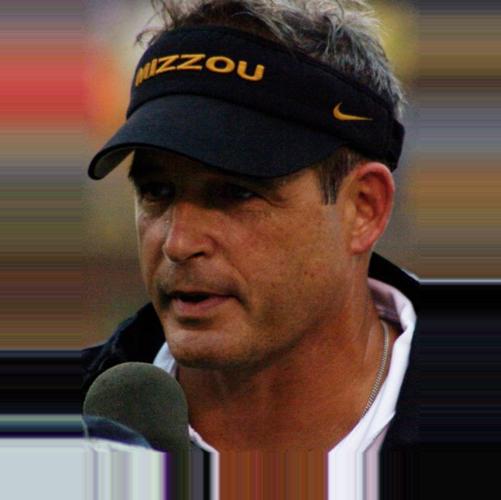
Age: 55